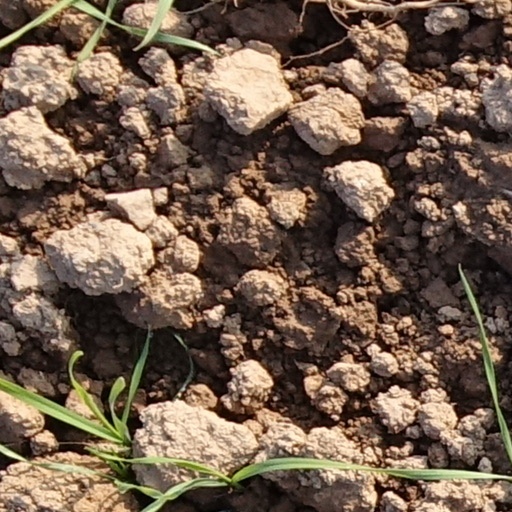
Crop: wheat